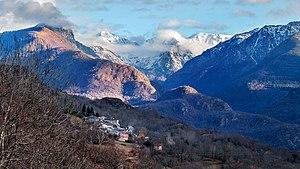
Vue générale
Tignac est une commune française située dans le département de l'Ariège, en région Occitanie.